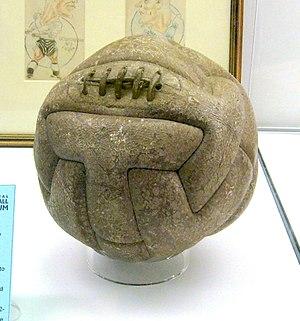
Le ballon de football, normalisé par la Fédération internationale de football association, a 32 faces : c'est un polyèdre appelé icosaèdre tronqué.
La Coupe du monde de football 1930 est la première édition de la Coupe du monde de football de la Fédération internationale de football association. Elle se déroule en Uruguay du 13 au 30 juillet 1930 et voit la victoire de l'Uruguay en finale contre l'Argentine.
La finale de la Coupe du monde de football de 1930 voit s'affronter l'Uruguay à l'Argentine. Le pays hôte uruguayen remporte la première édition de la Coupe du monde sur le score de 4-2.